Yasuo Tanaka (politician)

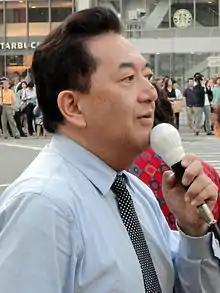
Tanaka in 2010

In 2000, Tanaka was elected governor of Nagano Prefecture, a rural prefecture in Japan, standing as an independent without the support of any major Japanese political party. Soon after, Tanaka became a focus of public attention in Japan for policies that represented a radical departure from the priorities of the Japan's bureaucratic establishment. These included his policy of halting dam building, campaigning for environmental issues and abolishing the Nagano Press Club.